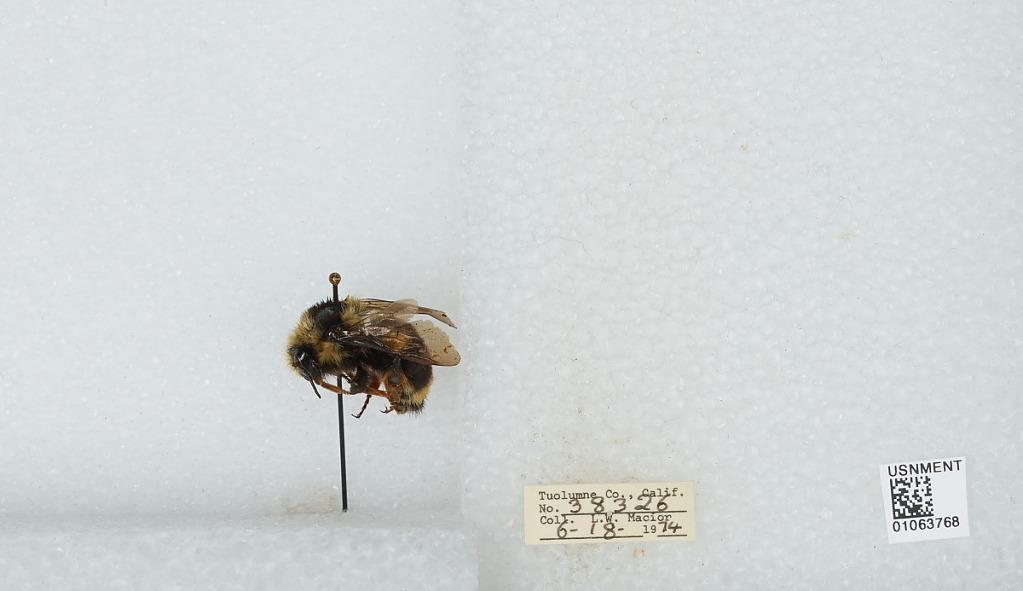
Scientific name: Bombus bifarius nearcticus
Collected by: L. Macior
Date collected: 1974-6-18
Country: United States
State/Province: California
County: Tuolumne
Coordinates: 38.02, -119.94